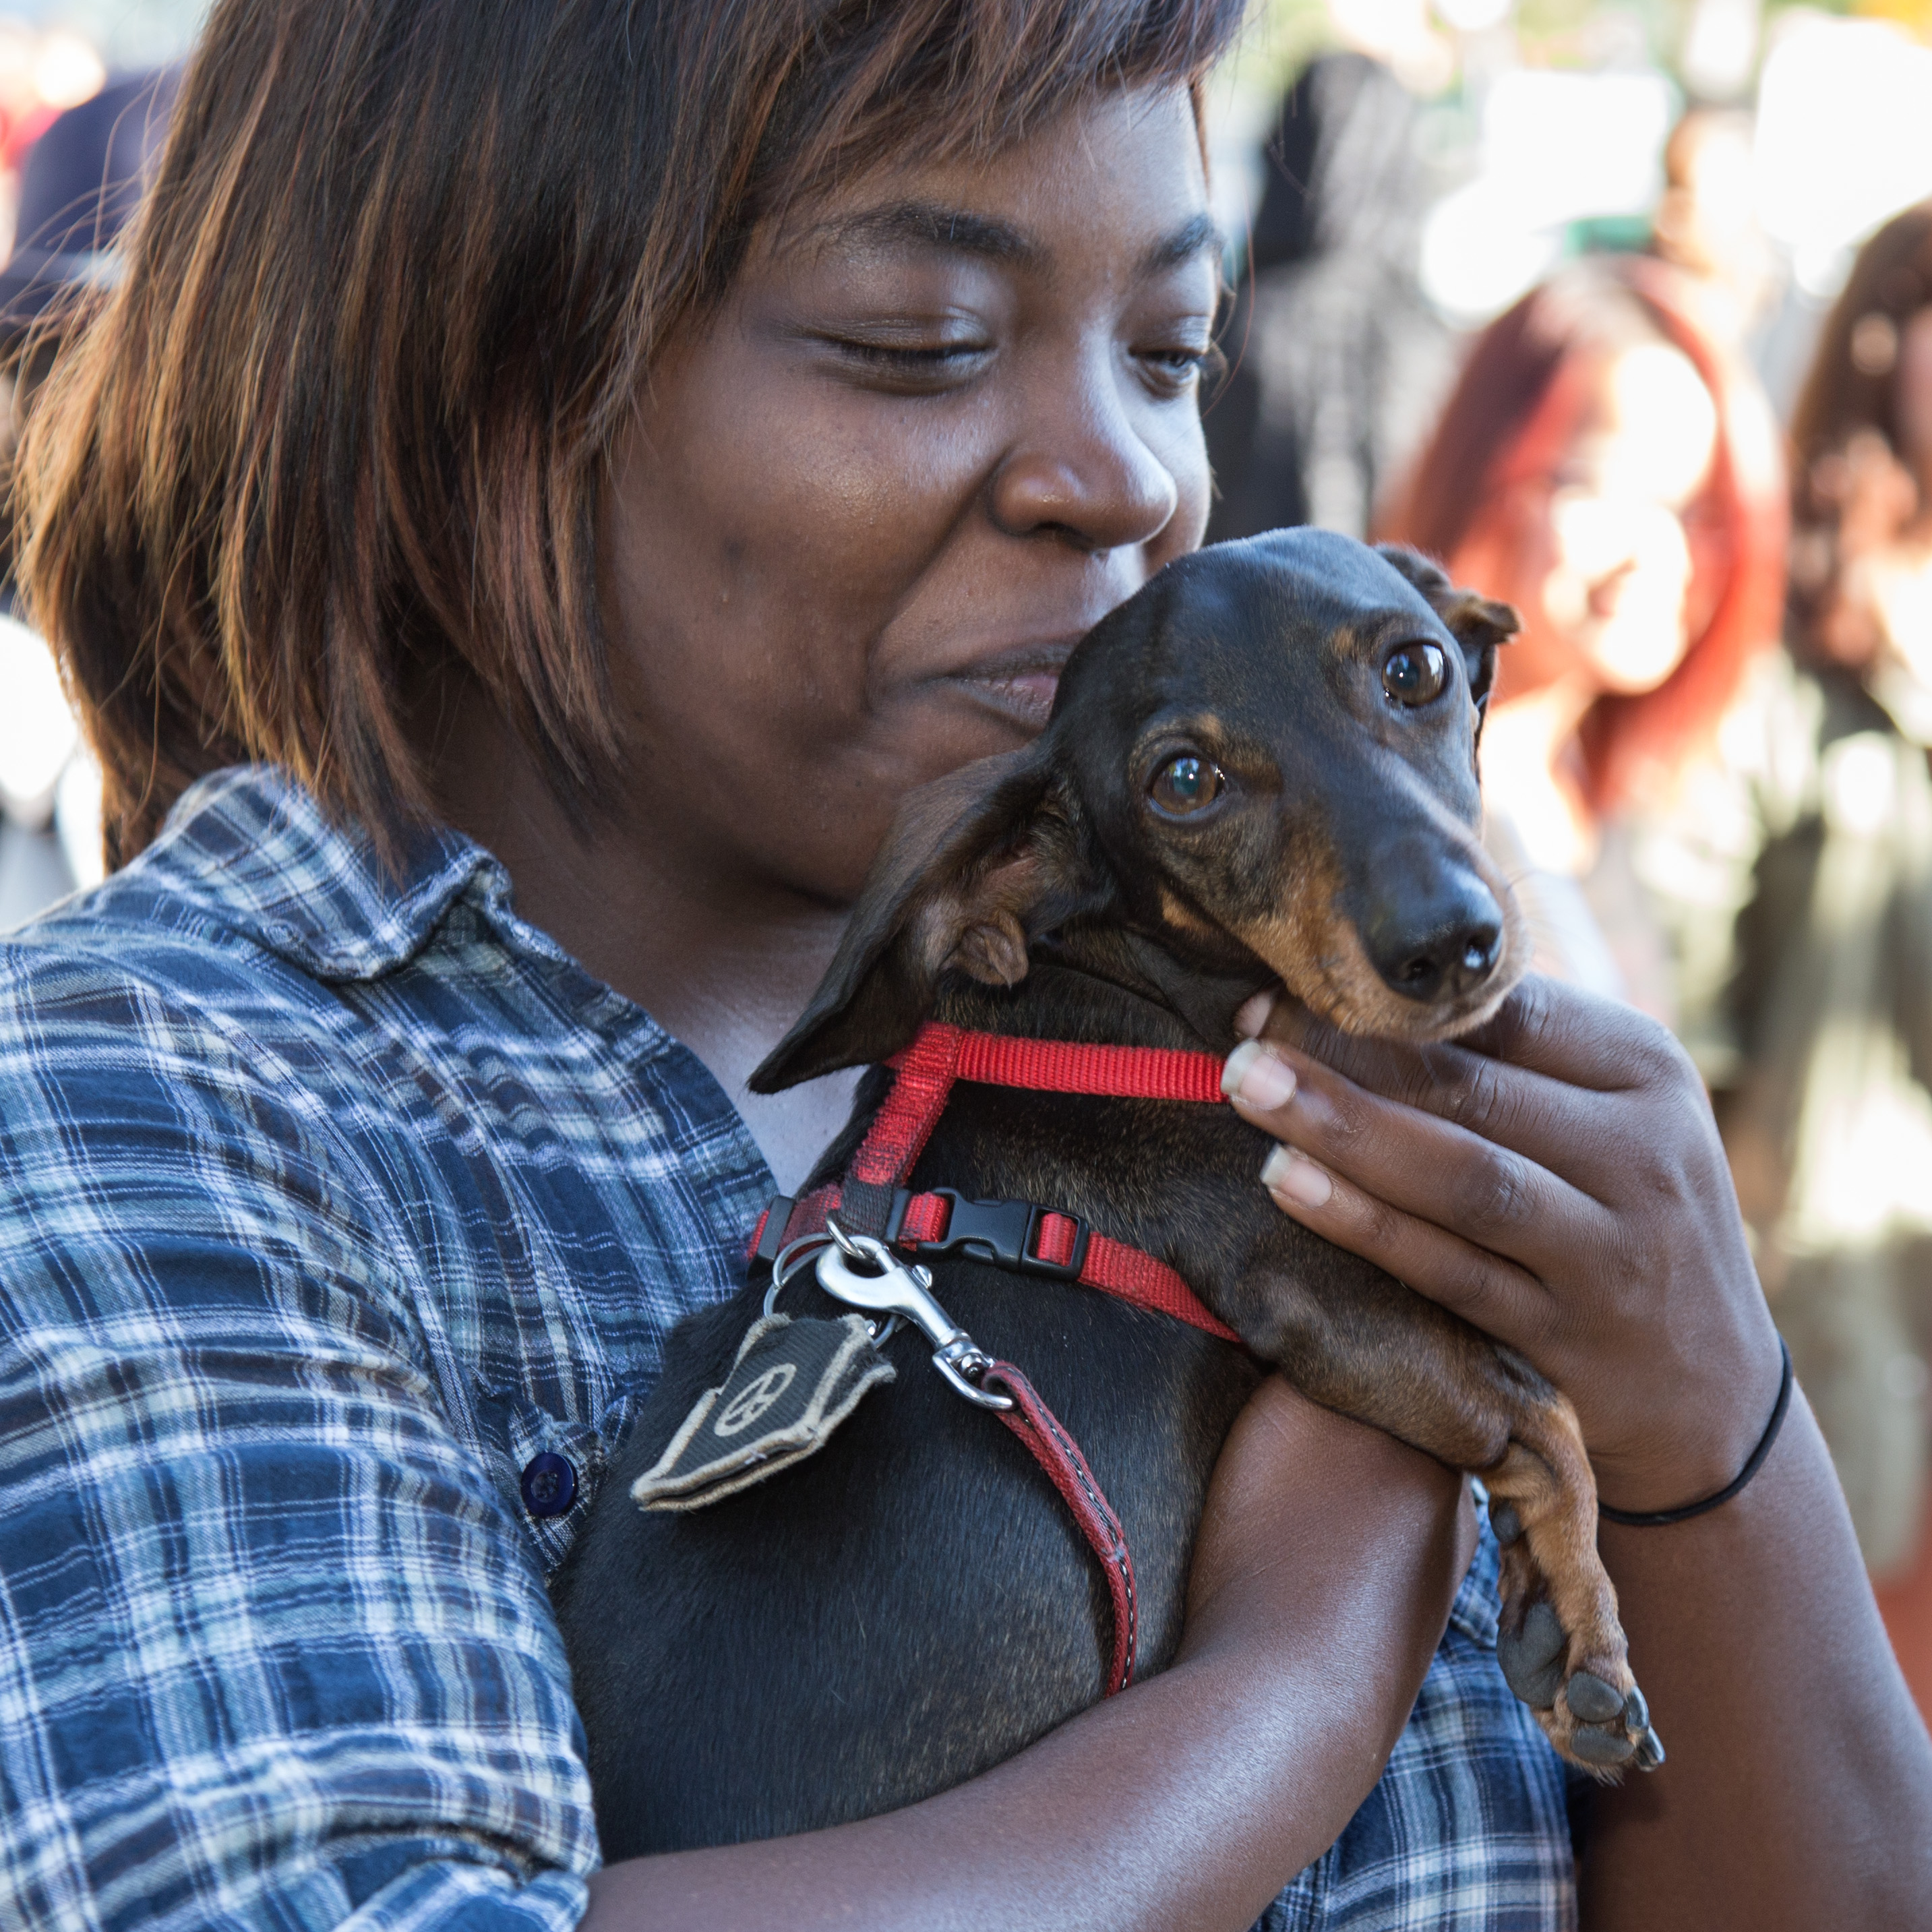
puppy, dog, halloween, mammal, kids, dogs, midtown, costumes, sacramento, thelittledoglaughed, mitchellpark, docusincosutumes, dog like mammal